Surendranath Banerjee

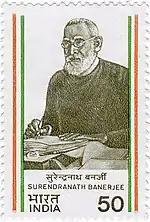
Banerjee on a 1983 stamp of India

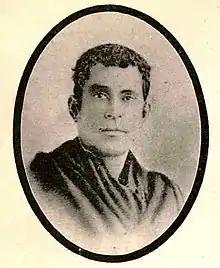
Dr Durga Charan Banerjee

Surendranath Banerjee was born in Calcutta, in the province of Bengal to a Rarhi Kulin Brahmin family, suggesting that the ancestral seat of the family was at Rarh region of present-day West Bengal. His ancestors had migrated to East Bengal at some point of time and settled in a village called Lonesingh in Faridpur district. It was his great-grandfather Babu Gour Kishire Banerjee who emigrated and settled in a village called Monirampur near Barrackpore. He was deeply influenced in liberal, progressive thinking by his father Durga Charan Banerjee, a doctor. After graduating from the University of Calcutta, he travelled to England in 1868, along with Romesh Chunder Dutt and Behari Lal Gupta, to compete in the Indian Civil Service examinations. He cleared the competitive examination in 1869, but was barred owing to a claim he had misrepresented his age. After clearing the matter in the courts by arguing that he calculated his age according to the Hindu custom of reckoning age from the date of conception rather than from birth, Banerjee cleared the exam again in 1871 and was posted as assistant magistrate in Sylhet. Banerjee also attended classes at University College, London. He took his final exams in 1871 and returned to India in August 1871. In 1874, Banerjee returned to London and became a student at the Middle Temple.